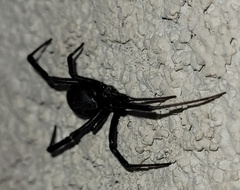
Species: Lactrodectus_hesperus